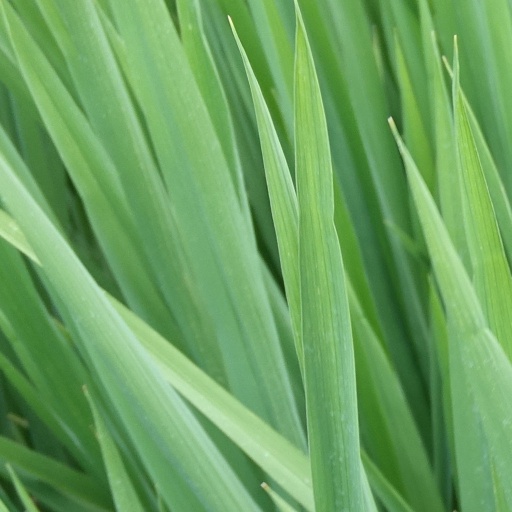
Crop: rice